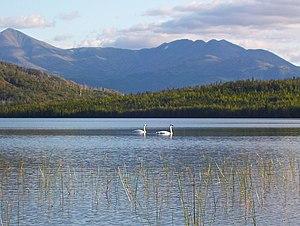
Le refuge faunique national de Kenai est une réserve faunique située dans la Peninsule Kenai, en Alaska aux États-Unis. Créé en 1941, son statut a été modifié en 1980 par l'Alaska National Interest Lands Conservation Act.